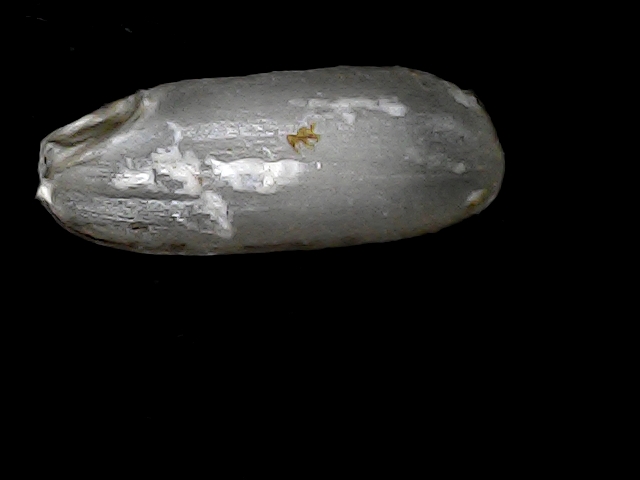
Rice variety: BD49